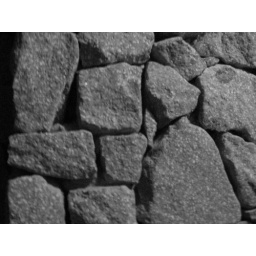
detail of rock wall in room of chimchilbang